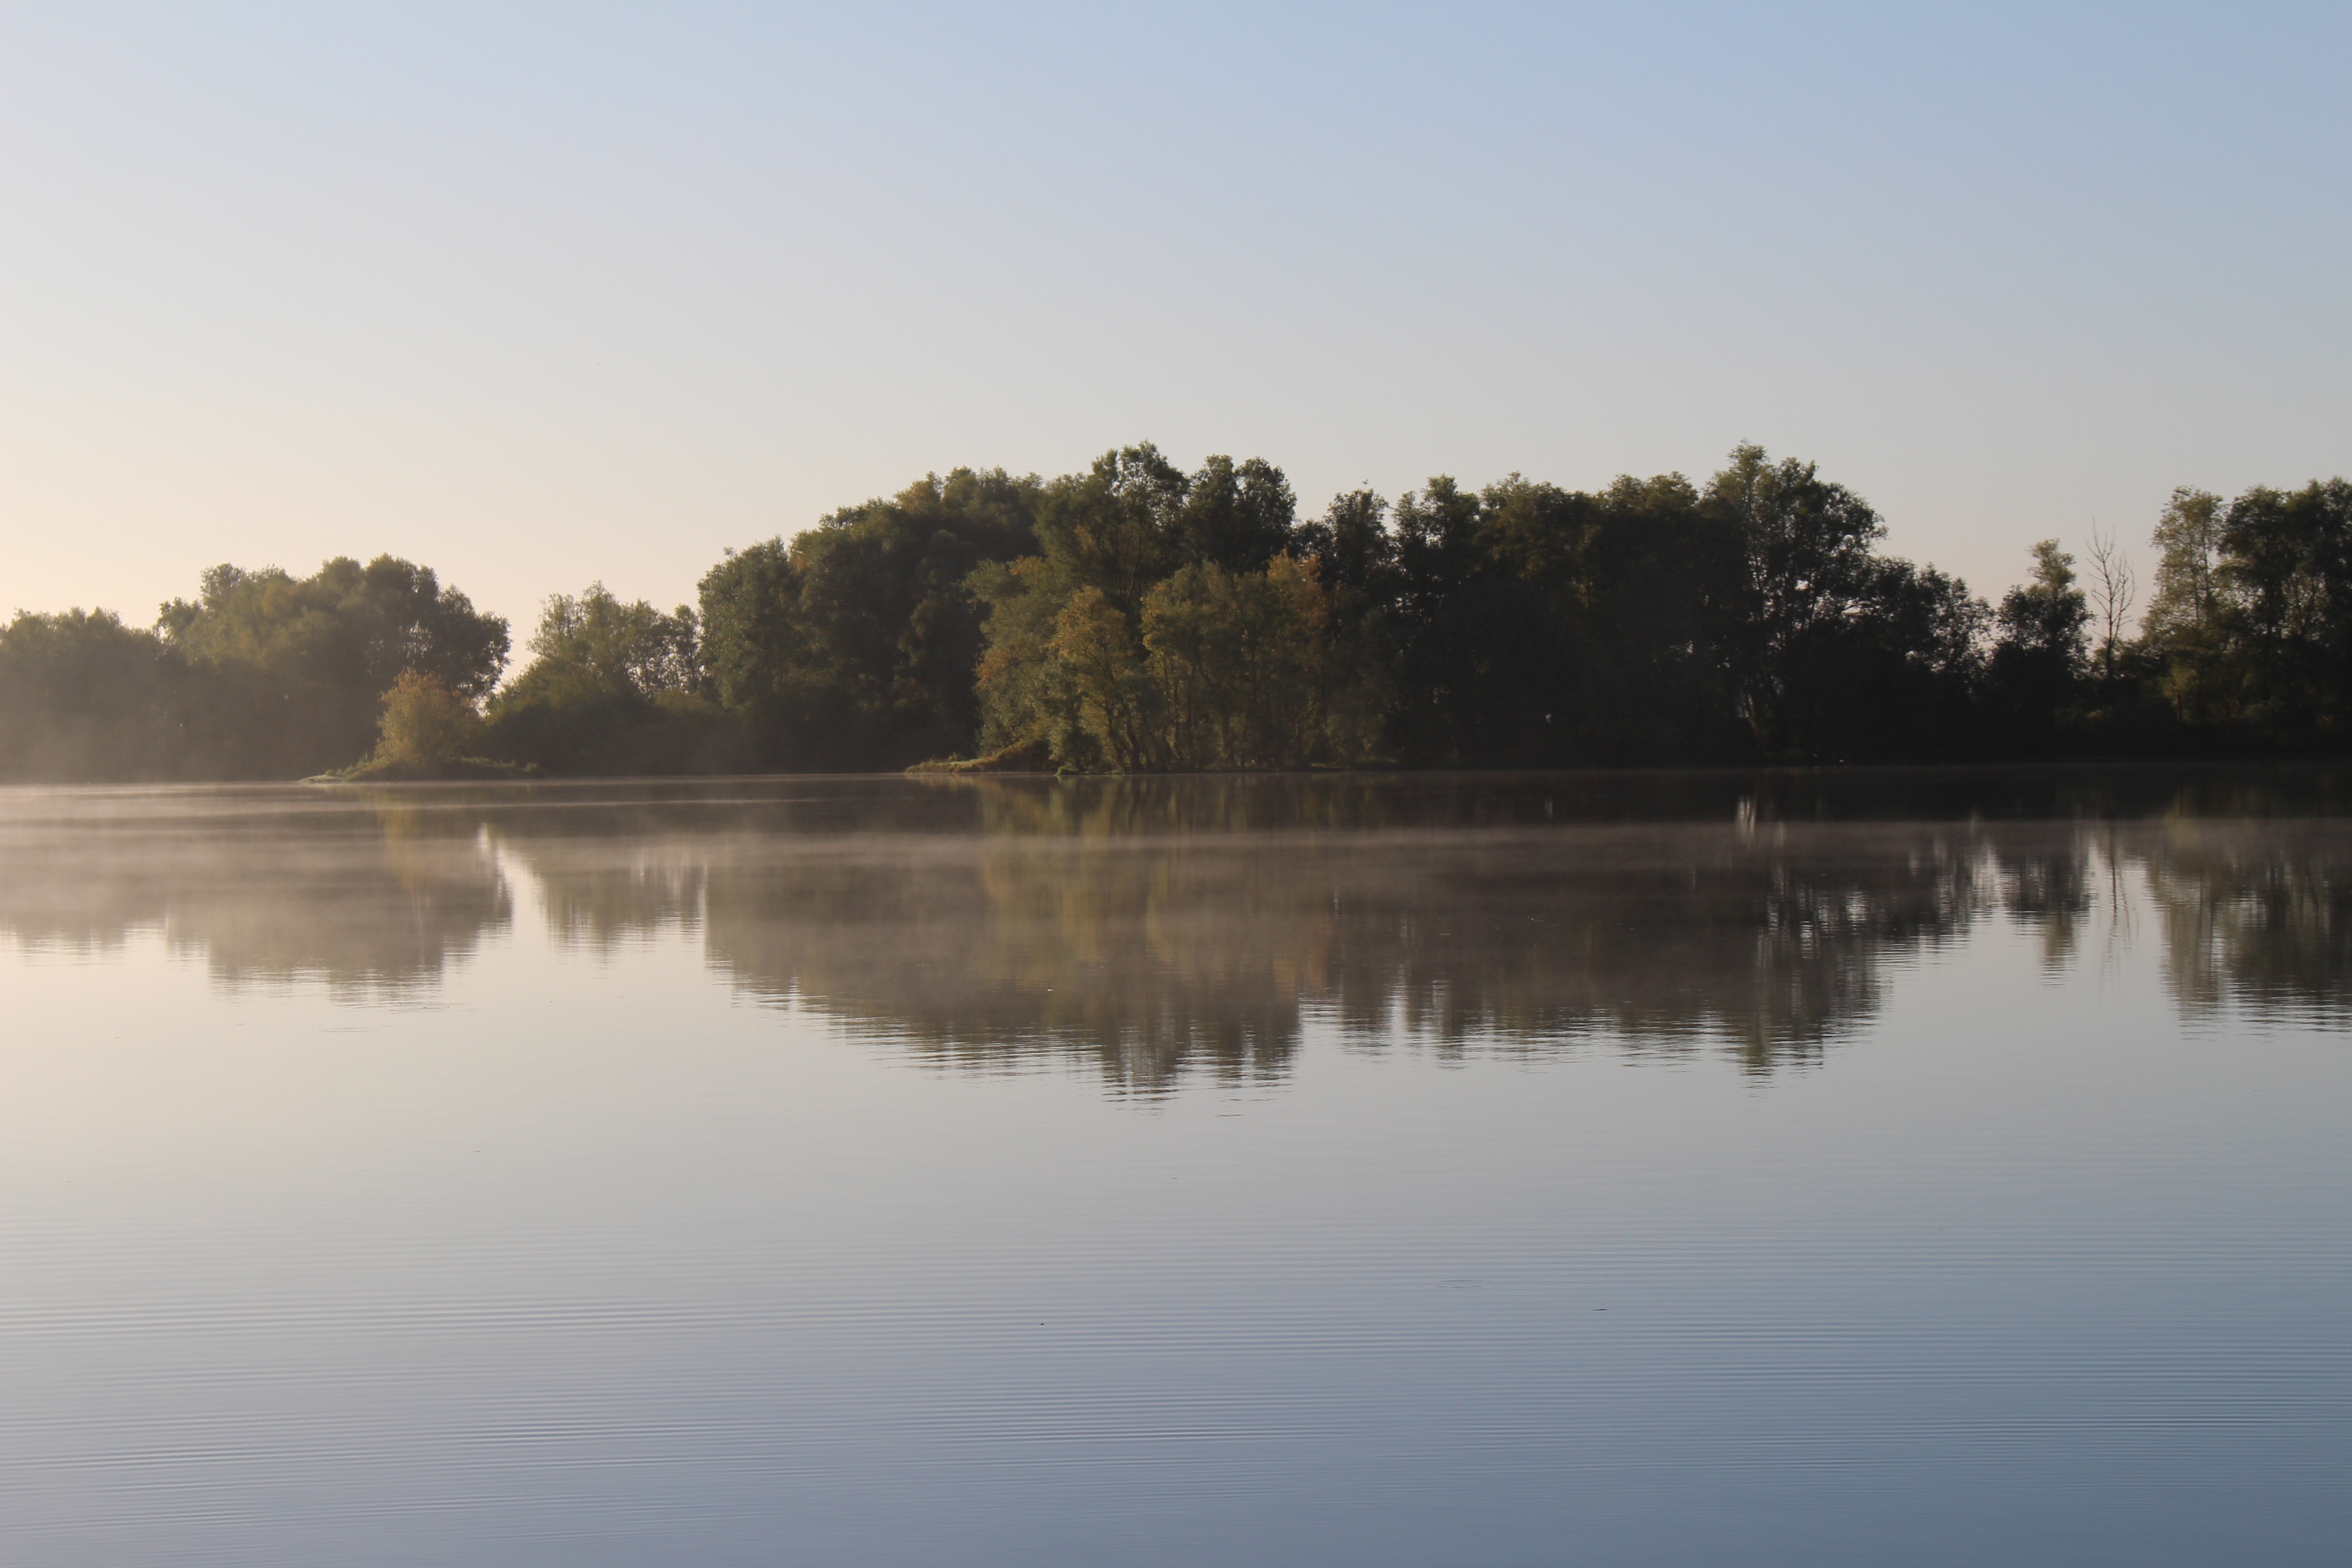
landscape, tree, water, nature, marsh, fog, mist, morning, shore, lake, dawn, river, dusk, pond, evening, reflection, weather, reservoir, waterway, body of water, wetland, loch, silent, mirroring, nat, atmospheric phenomenon